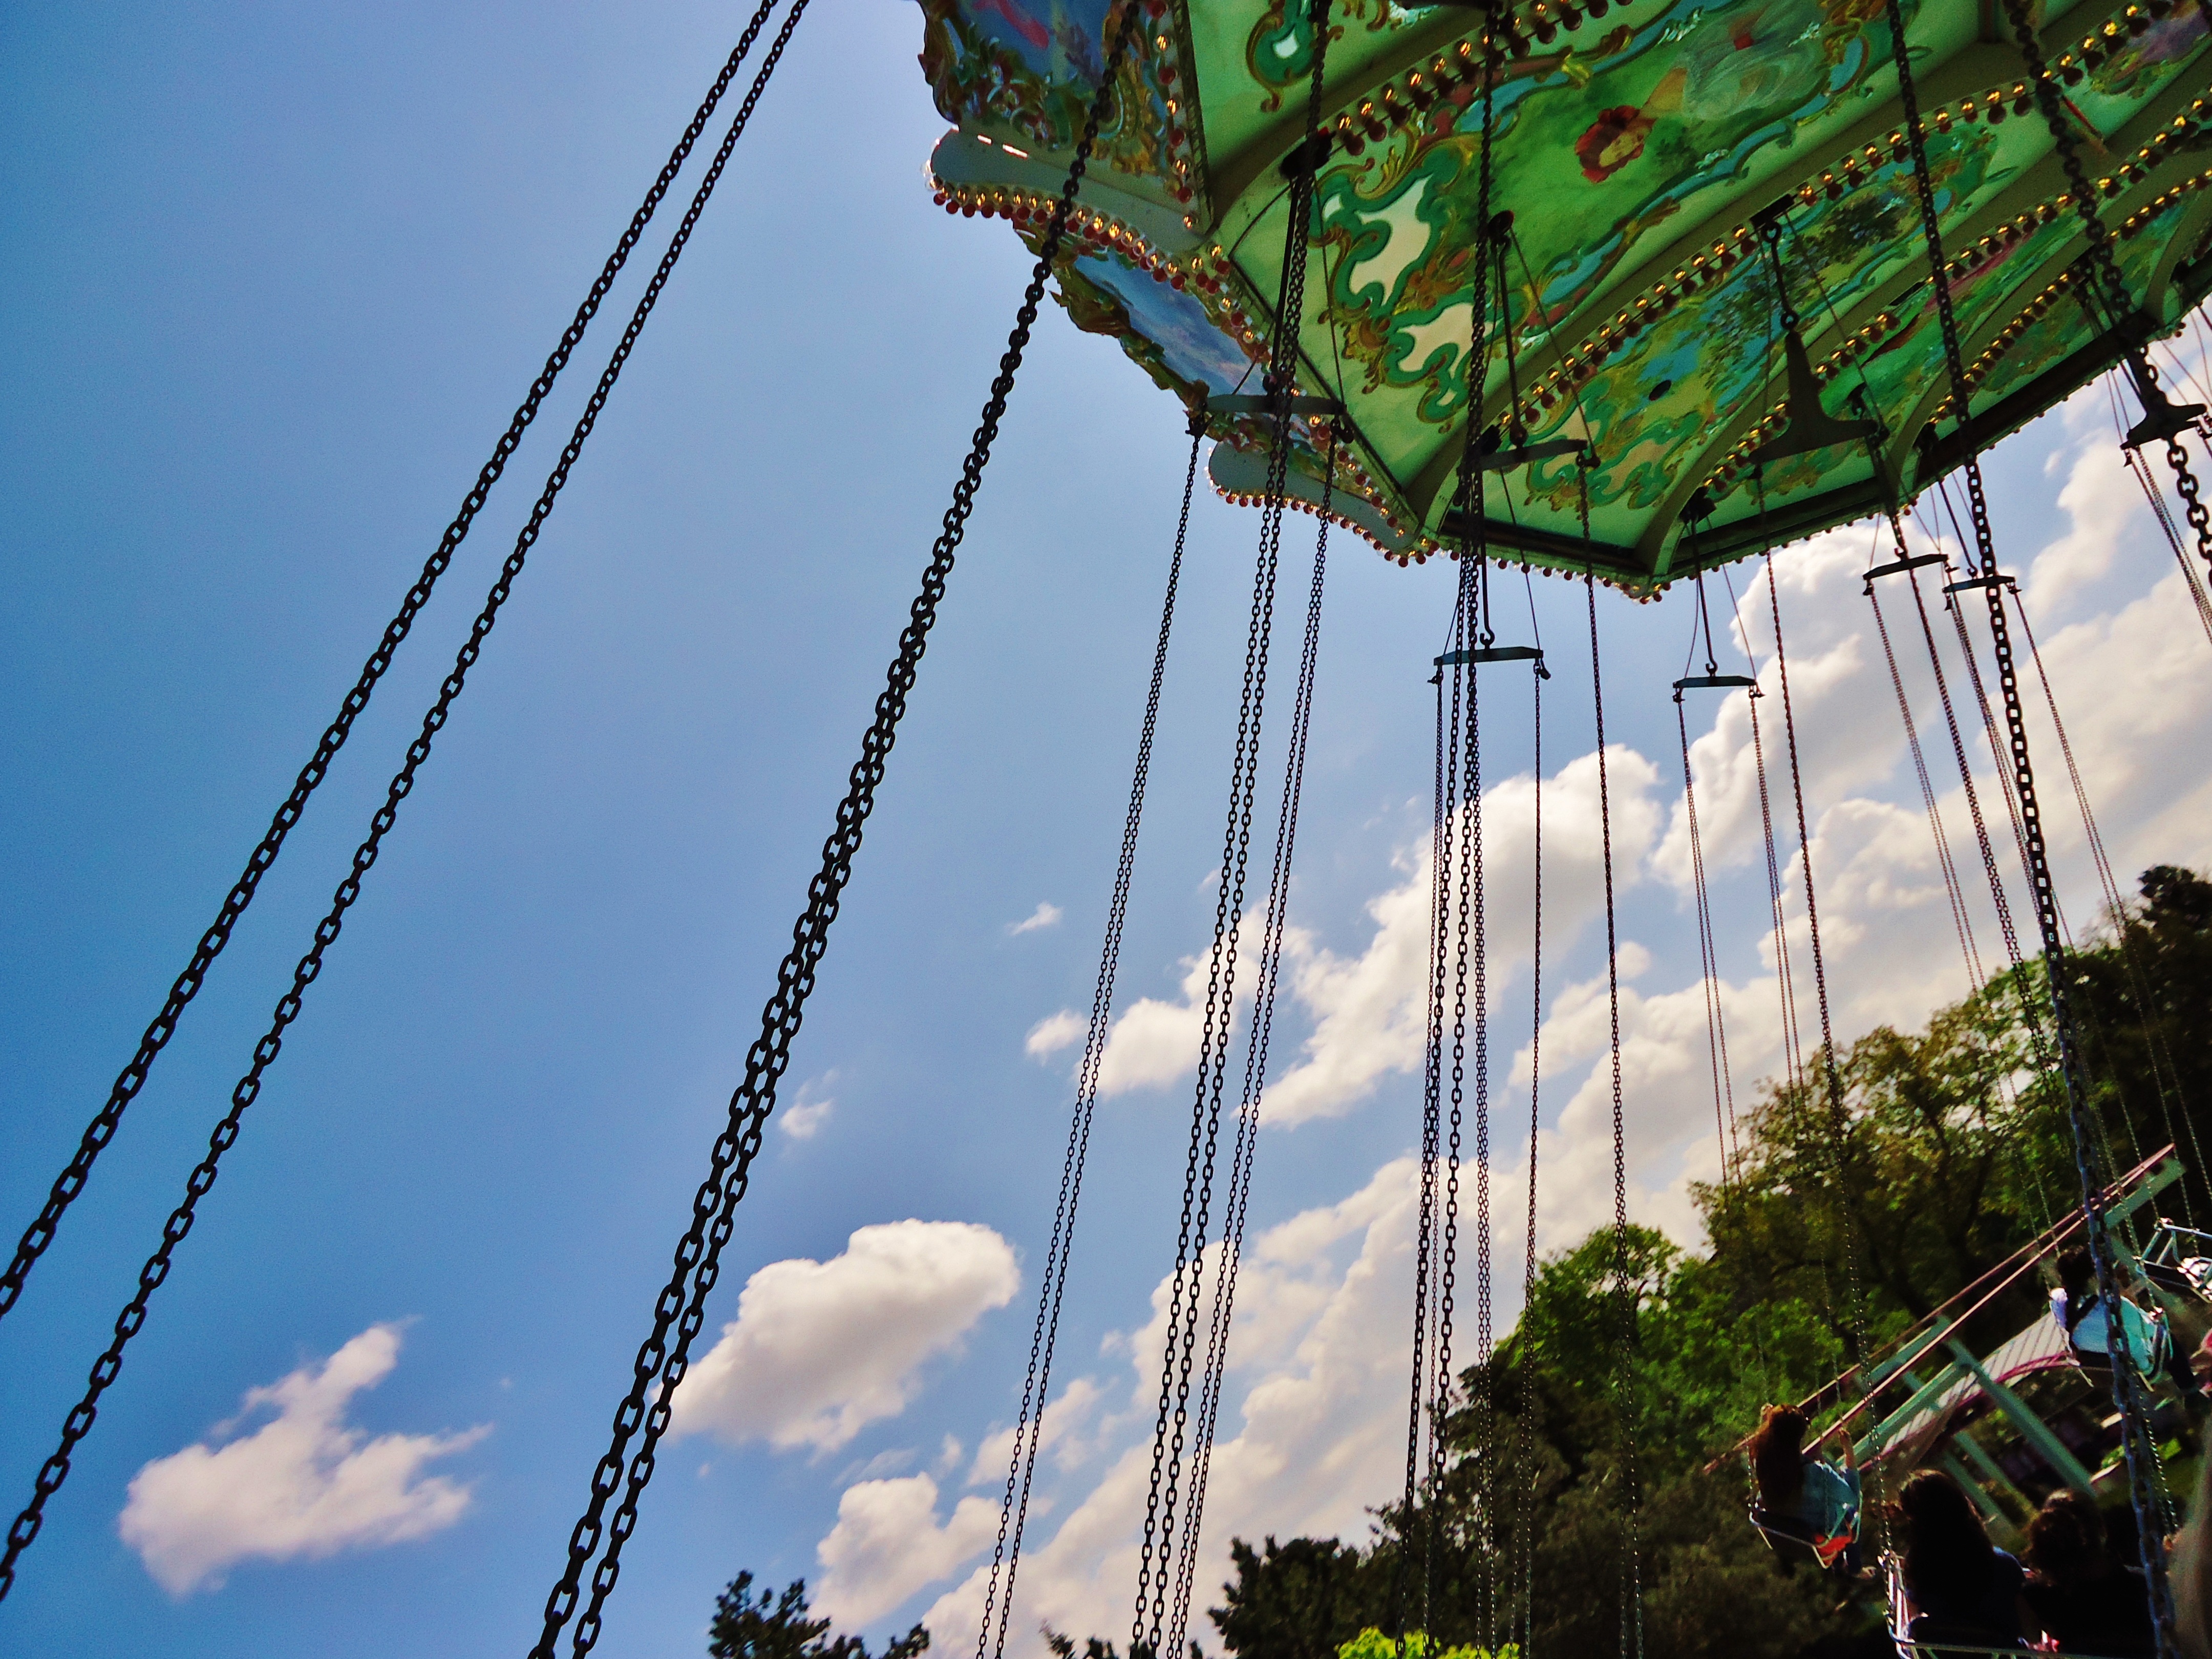
sky, game, perspective, recreation, amusement park, mast, park, swing, roller coaster, manege, amusement ride, outdoor recreation, atmosphere of earth, nonbuilding structure